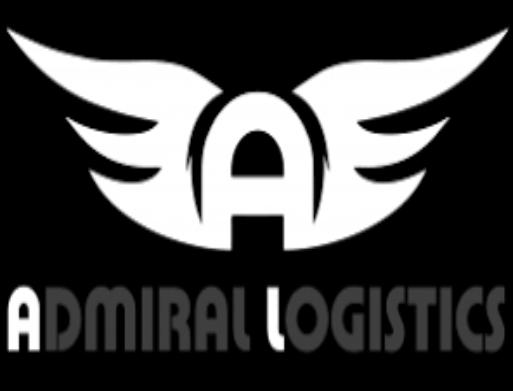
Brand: Admiral
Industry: Clothes